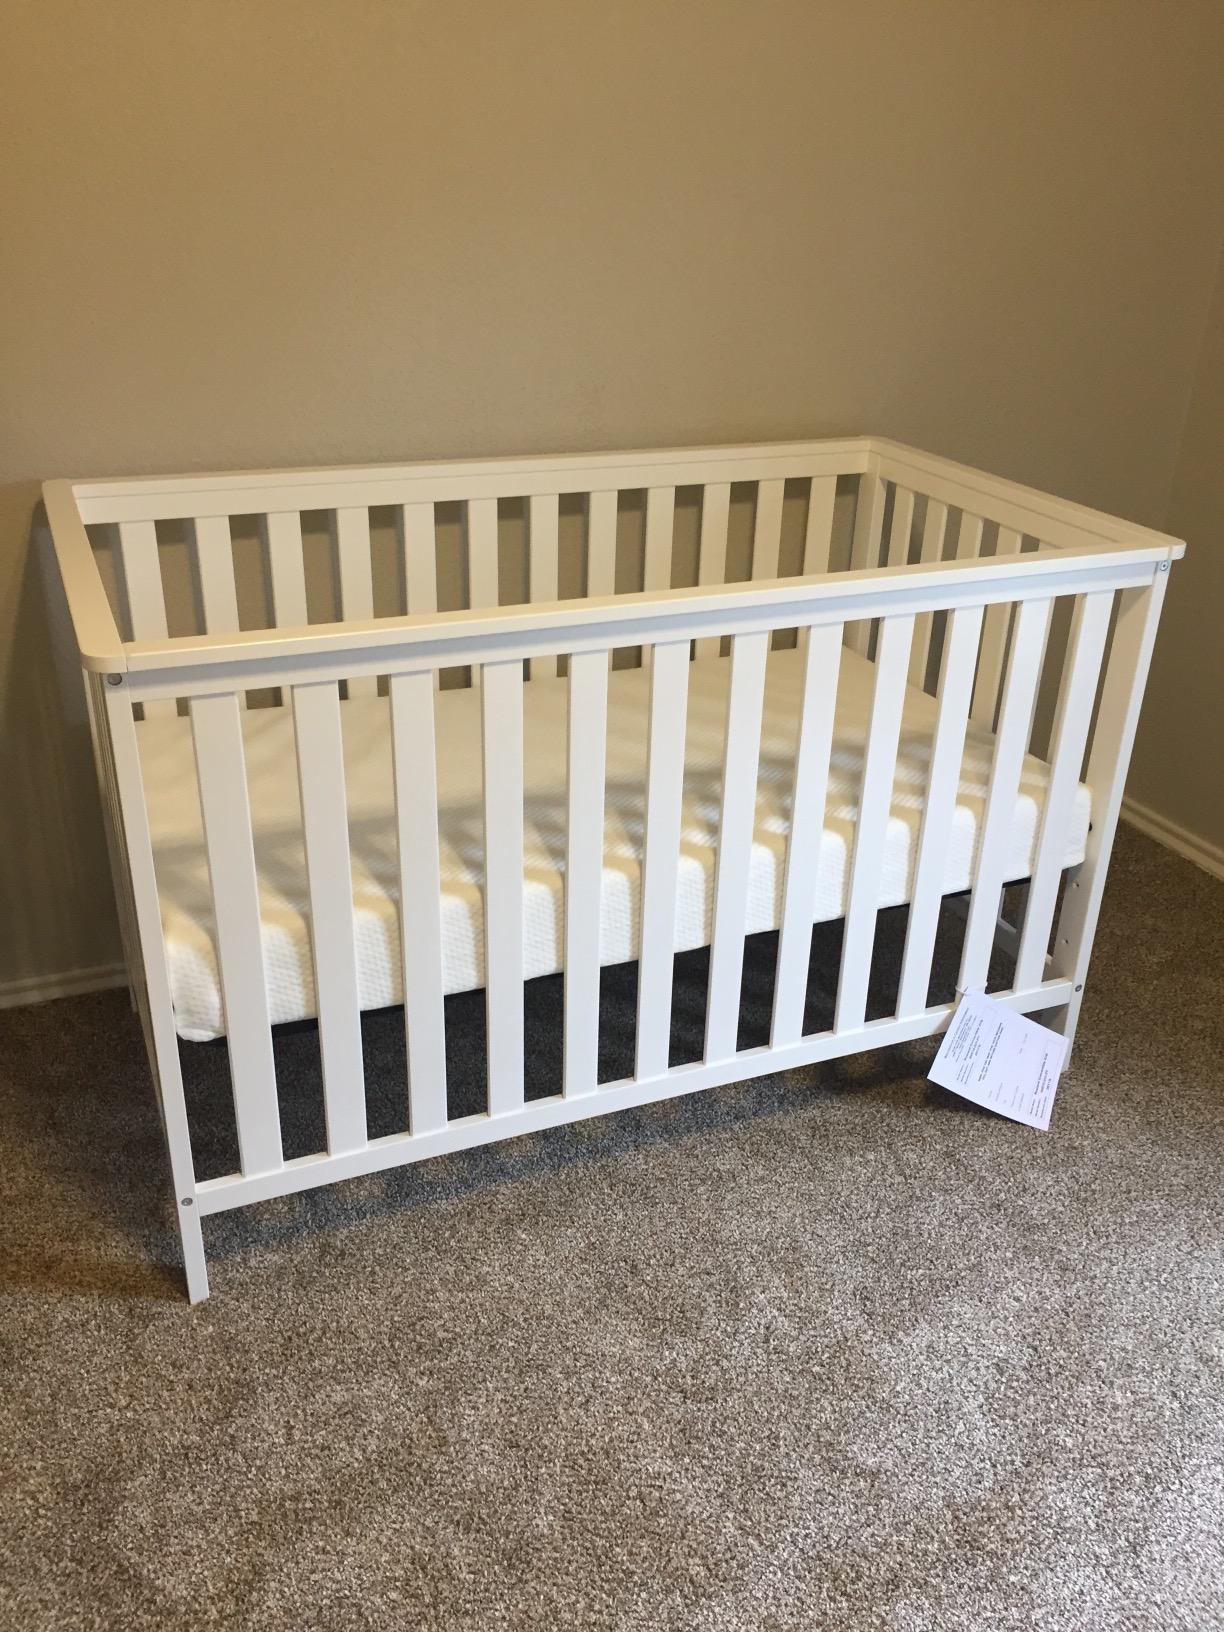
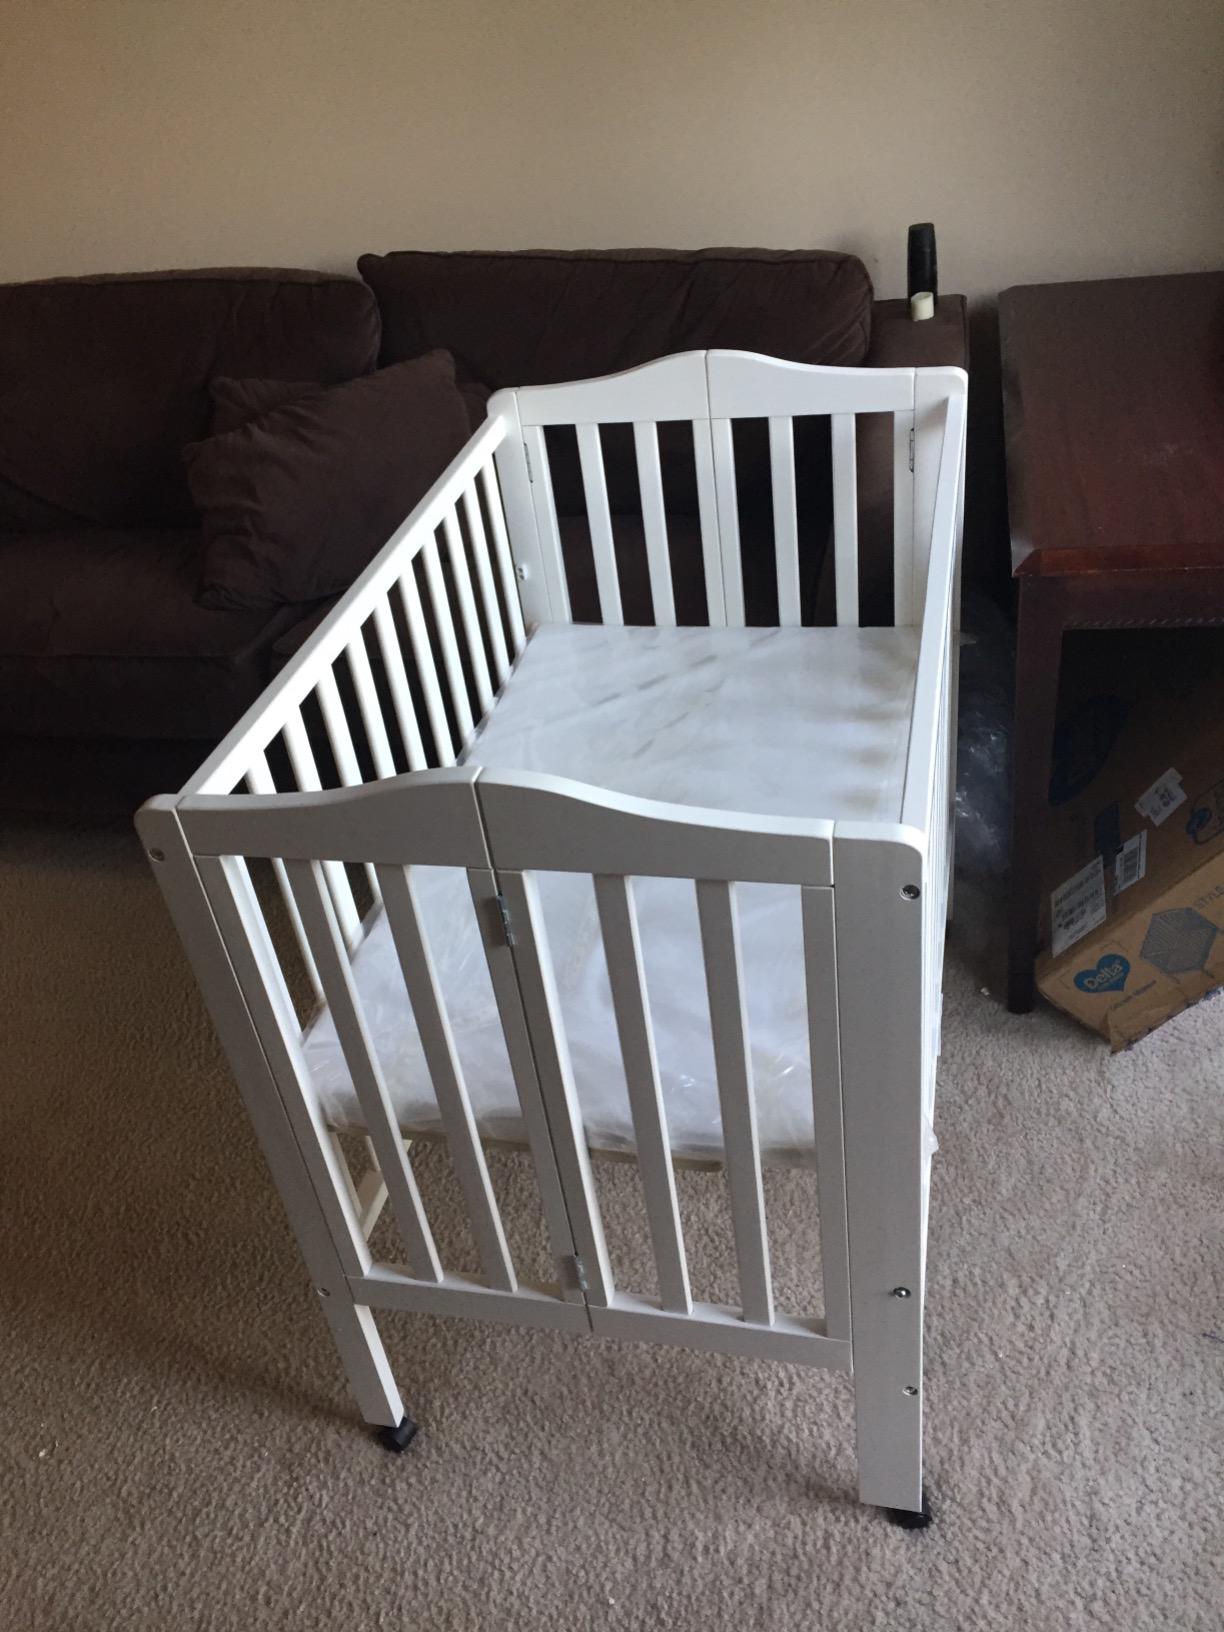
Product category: products_crib
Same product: no